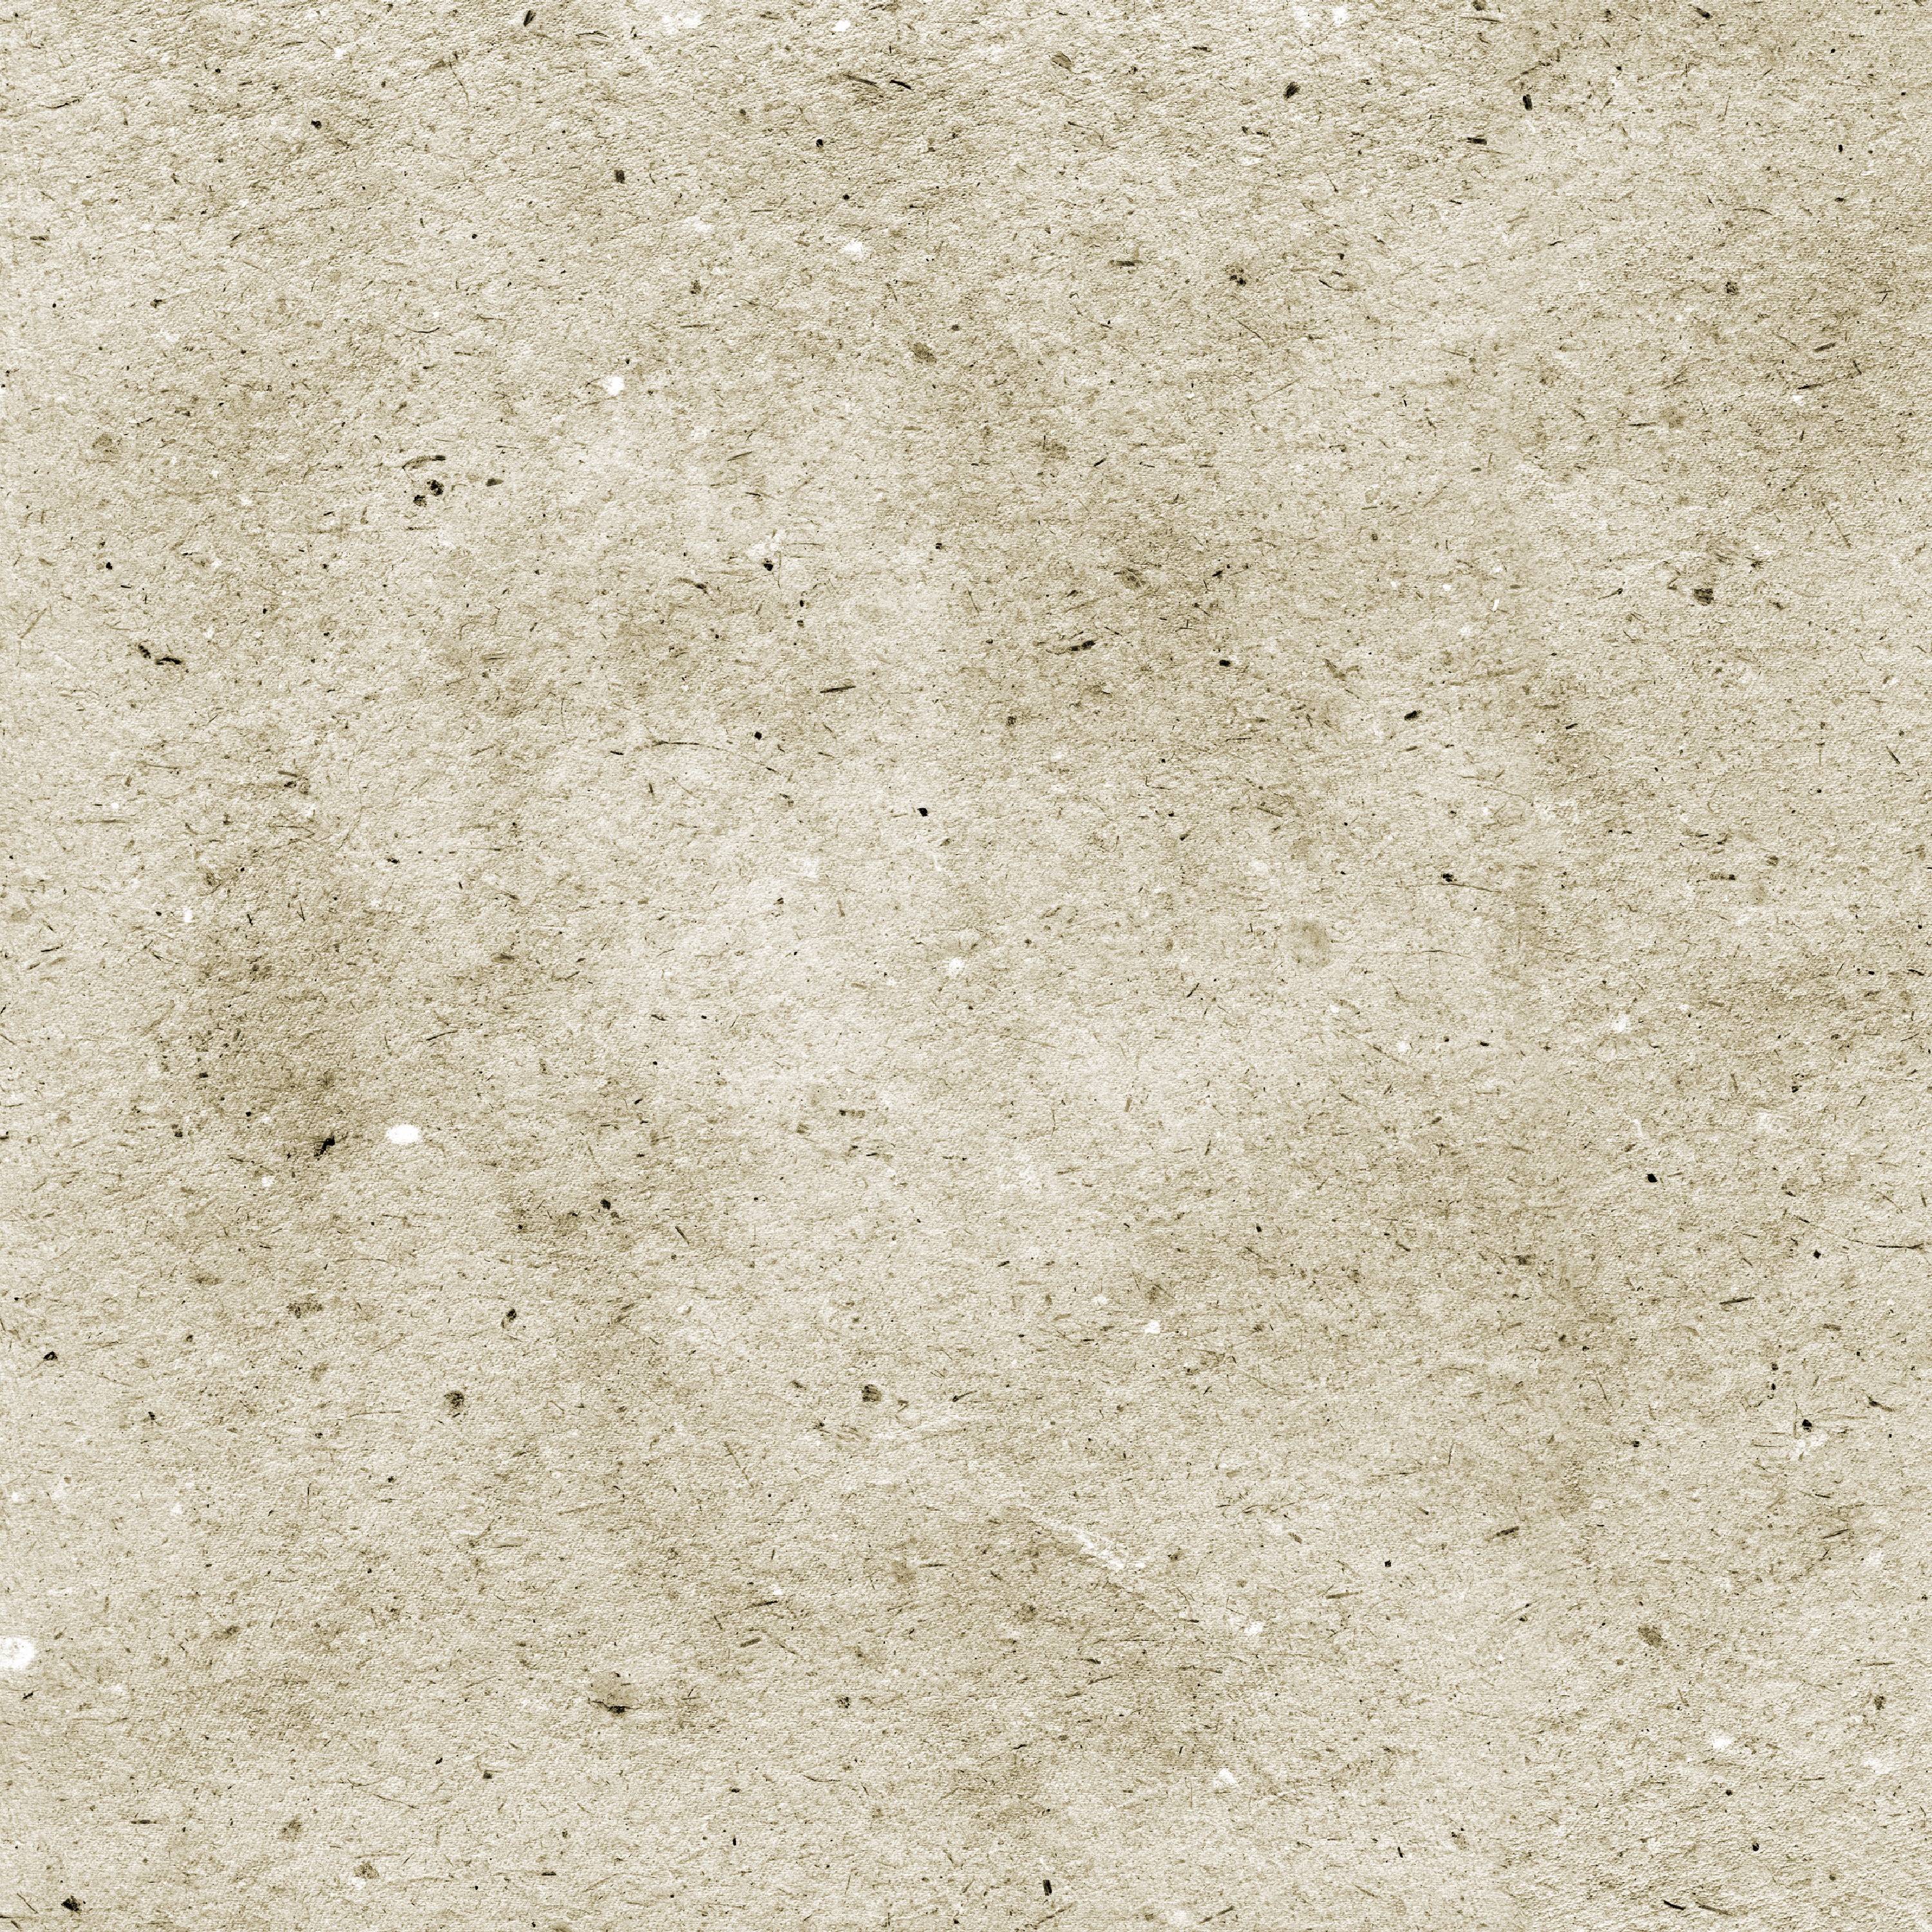
sand, floor, ceramic, soil, tile, material, indoors, flooring, floor tiles